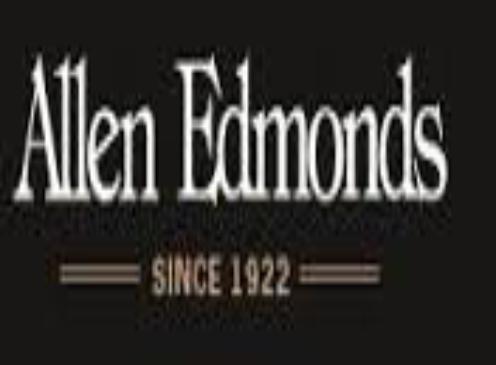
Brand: Allen Edmonds
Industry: Clothes